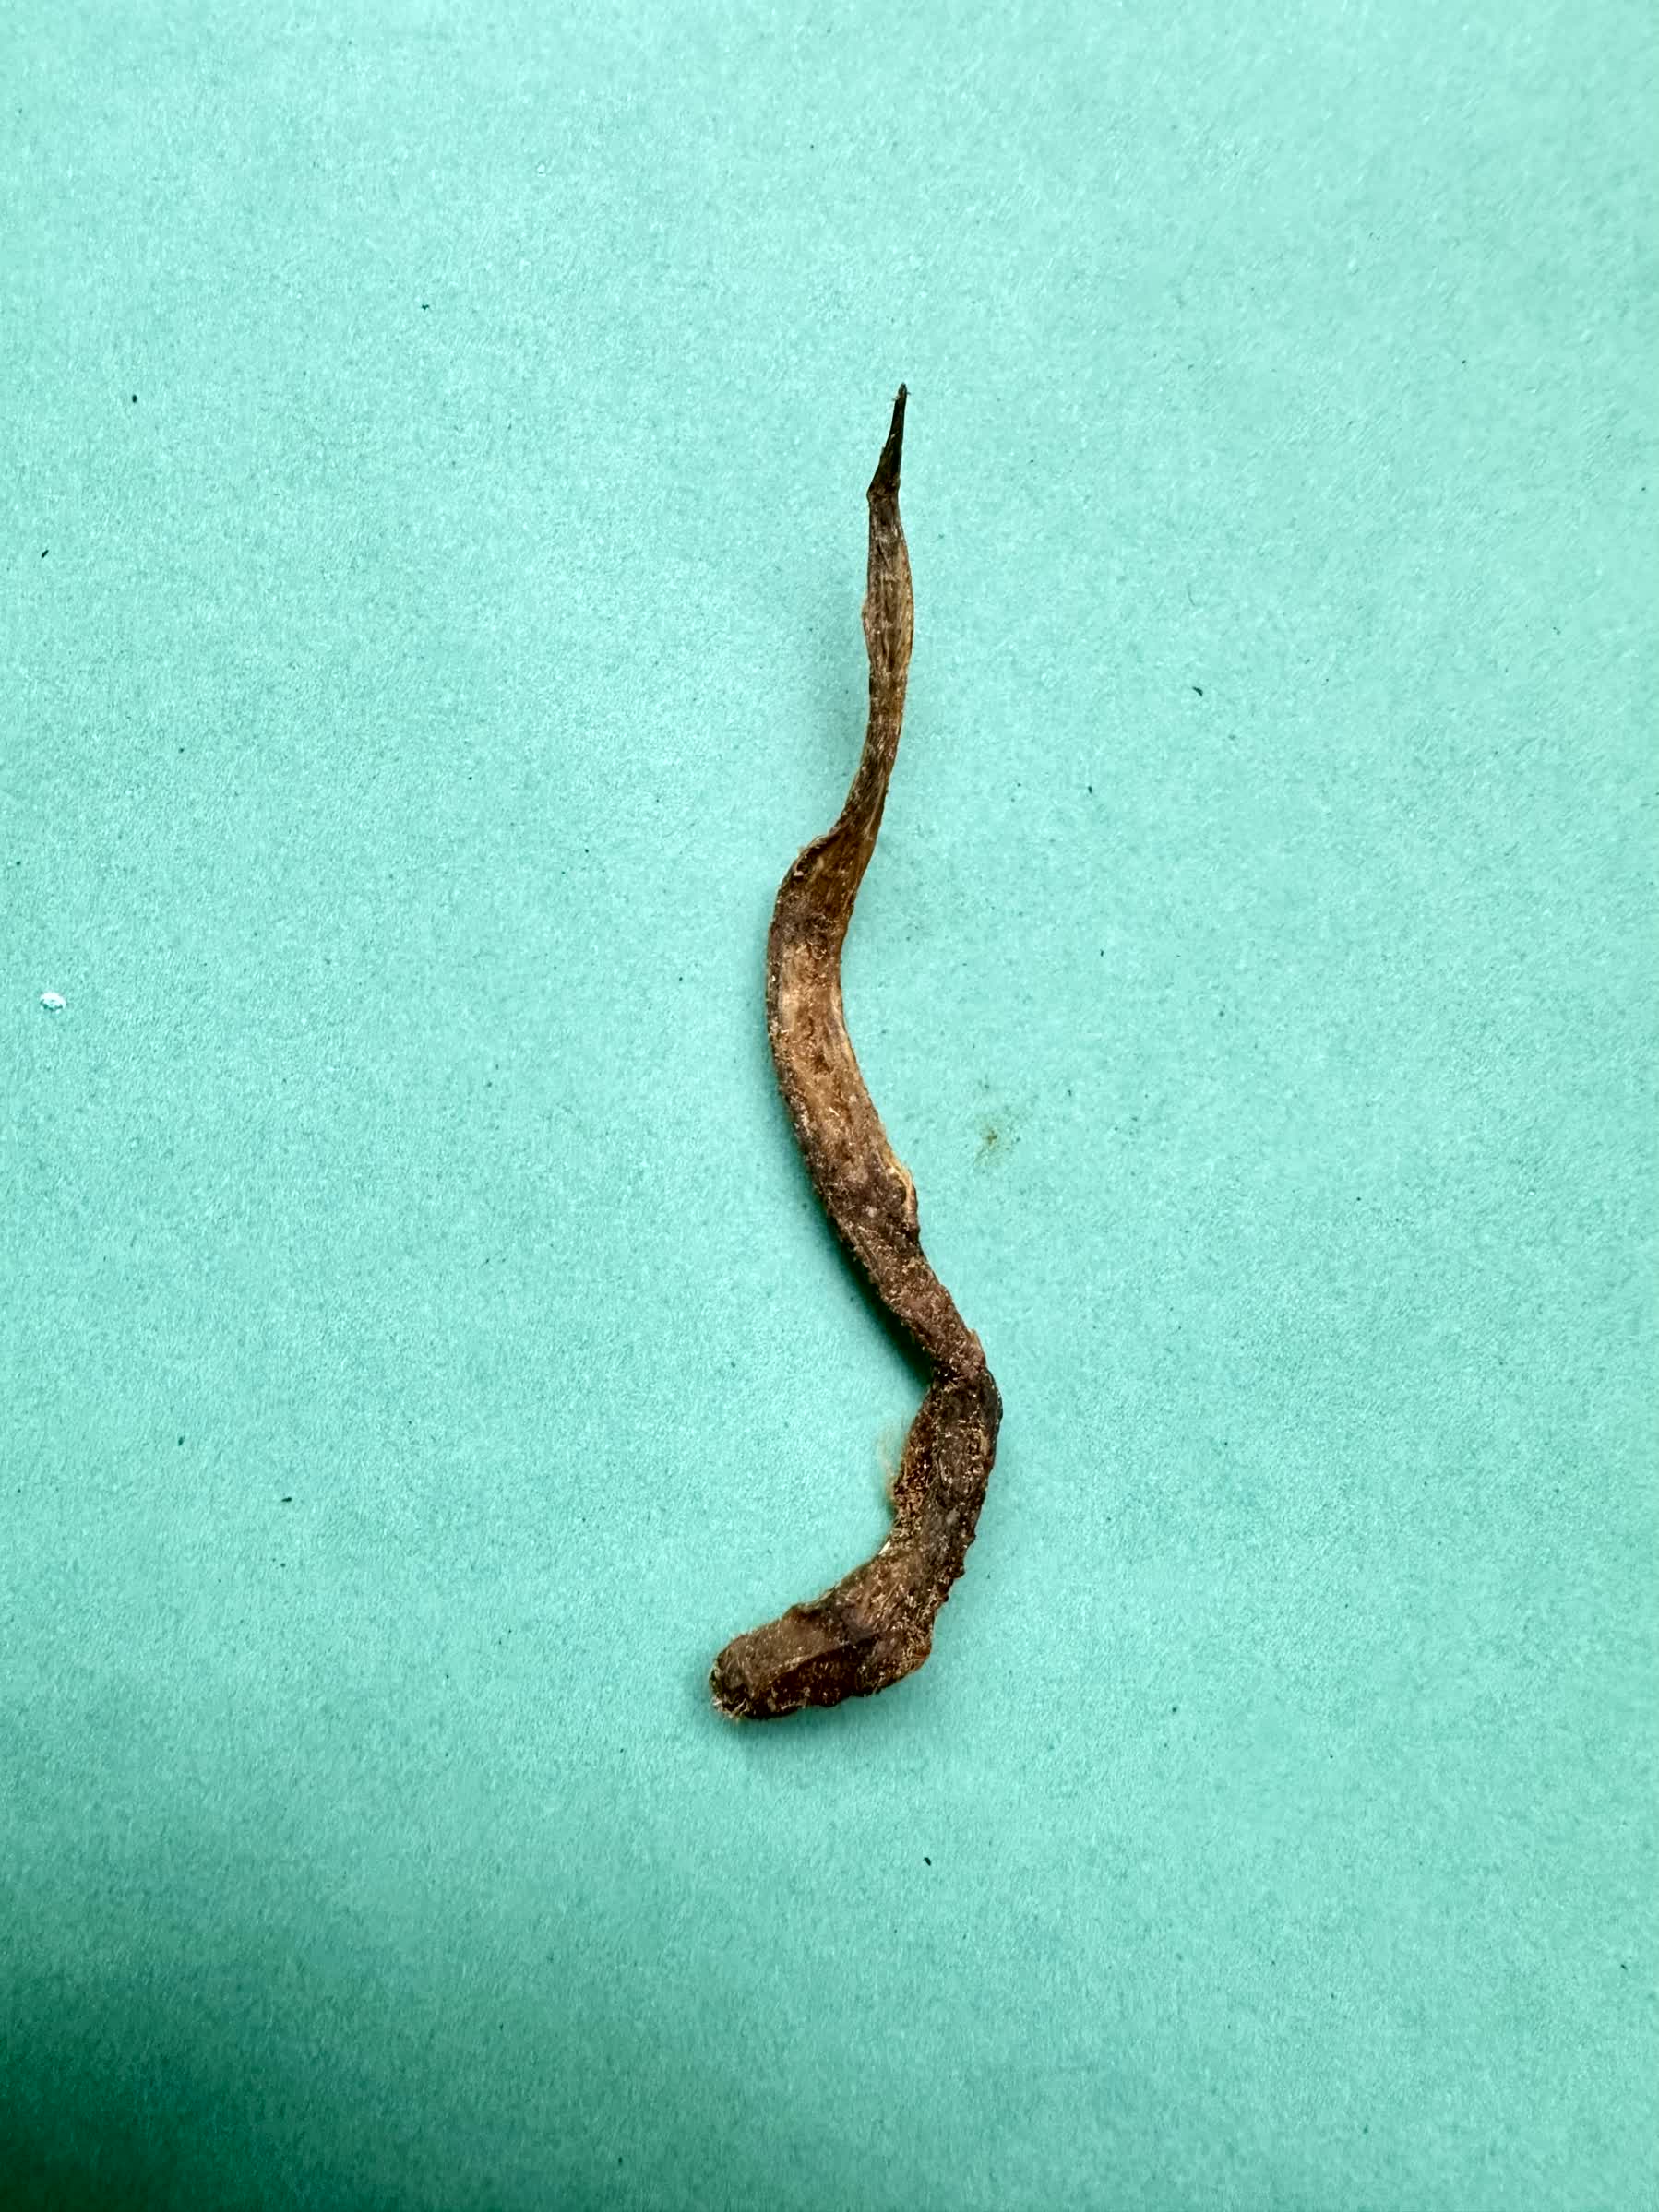
Species: Chewa